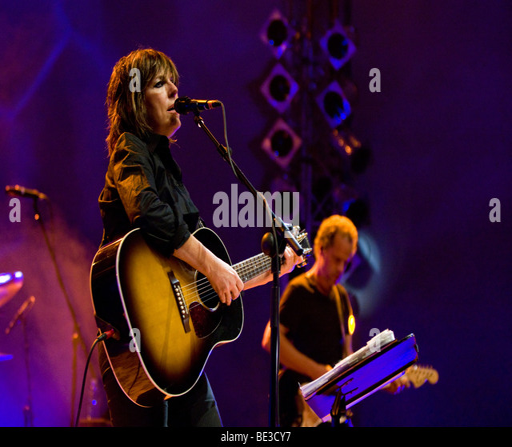
the singer - songwriter and blues artist live at festival in the concert